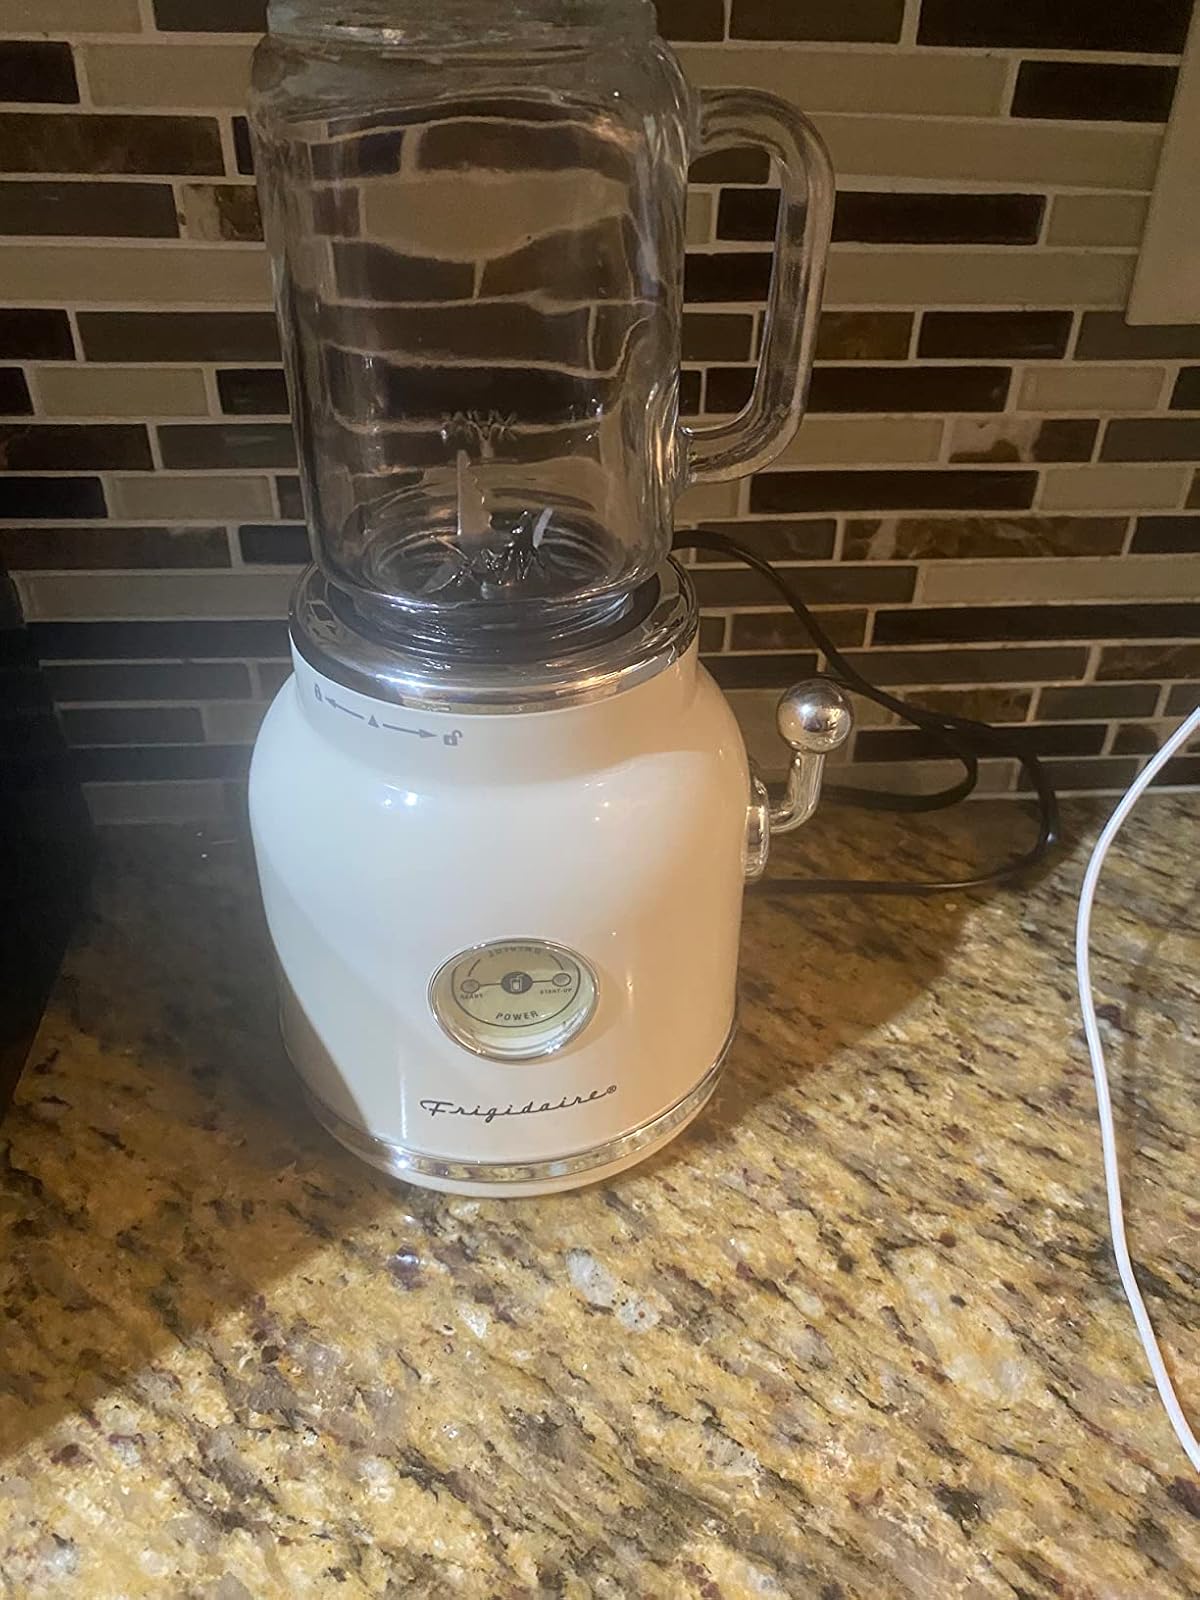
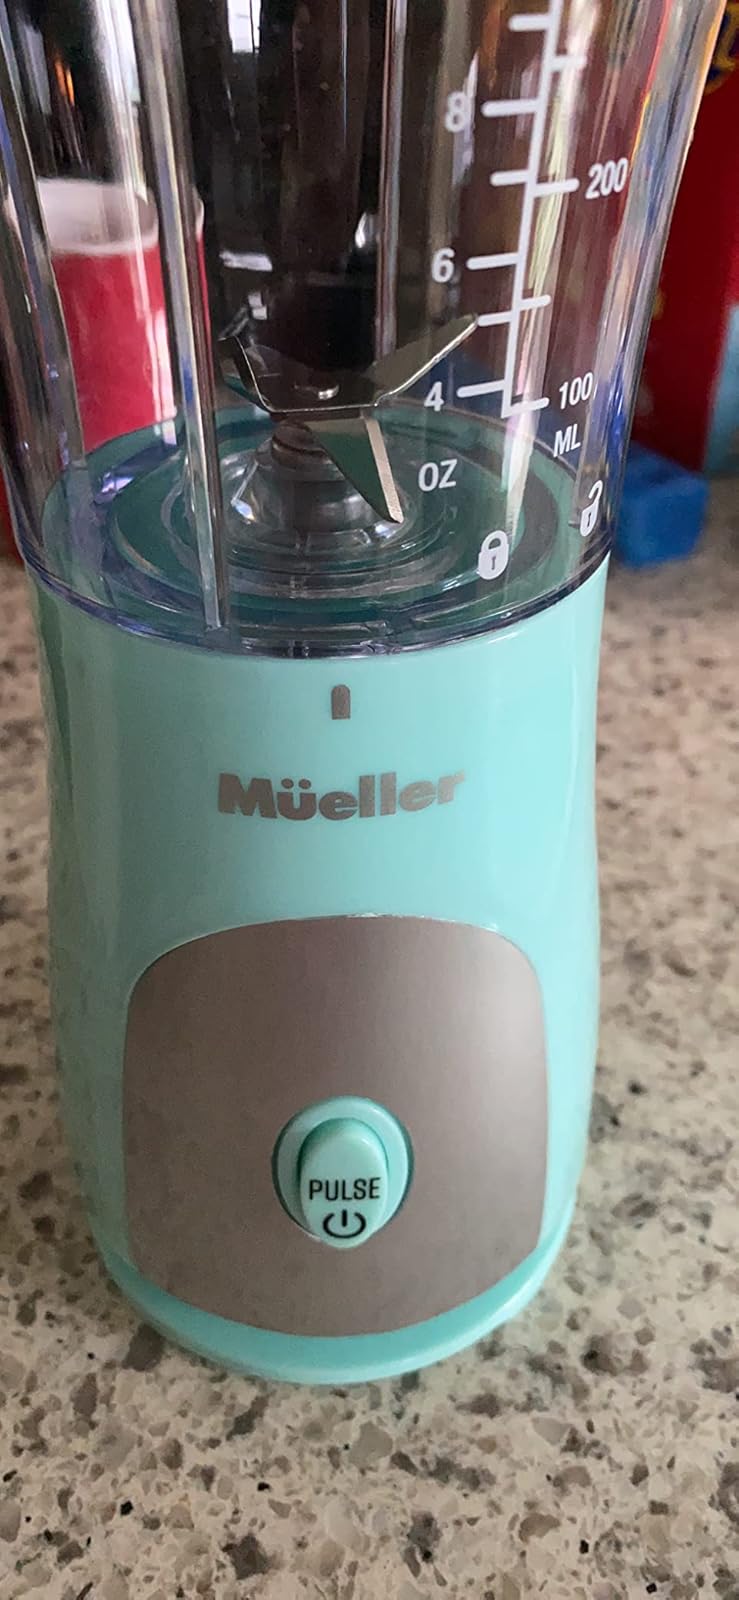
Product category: items_blender
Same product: no